Wilderness Island

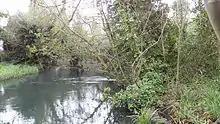
The River Wandle with Wilderness Island on the right

Wilderness Island is the 2.7 hectare island between the Wandle and Wrythe in Carshalton in the London Borough of Sutton. It is designated a Local Nature Reserve and a Site of Metropolitan Importance for Nature Conservation, is owned by Sutton Council and is managed by the London Wildlife Trust.